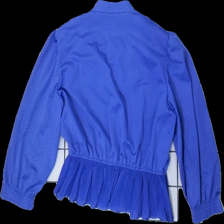
View: back
Type: Blouse
Category: Ladies
Brand: Not in the list
Brand text on label: Asnens
Colors: Blue
Material: 100% Polyester
Pattern: Dots
Cut: None
Season: All
Trend: 80s
Price range: 100-150
Recommended usage: Reuse